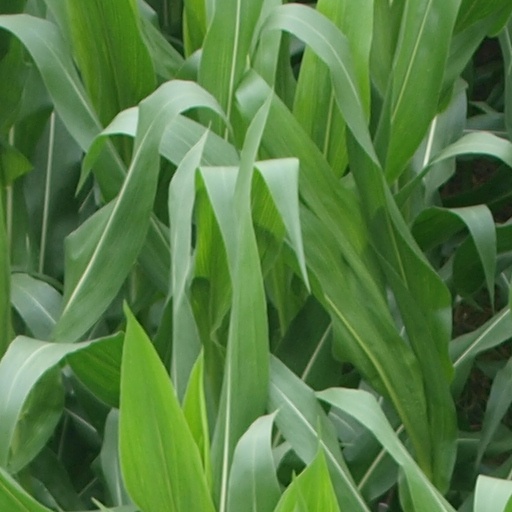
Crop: maize; corn